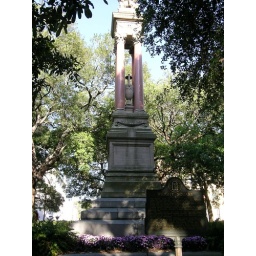
The view of the monument in Wright Square. Lovely flowers and shrubs throughout the park.